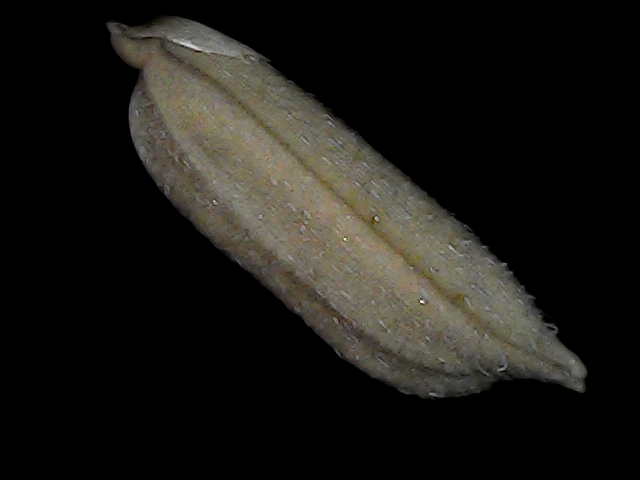
Rice variety: Bd79